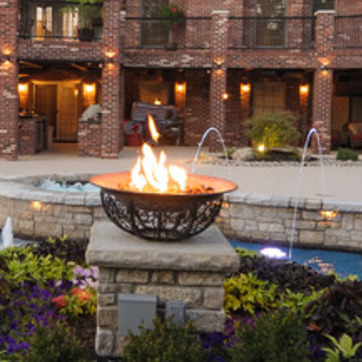
Material: other